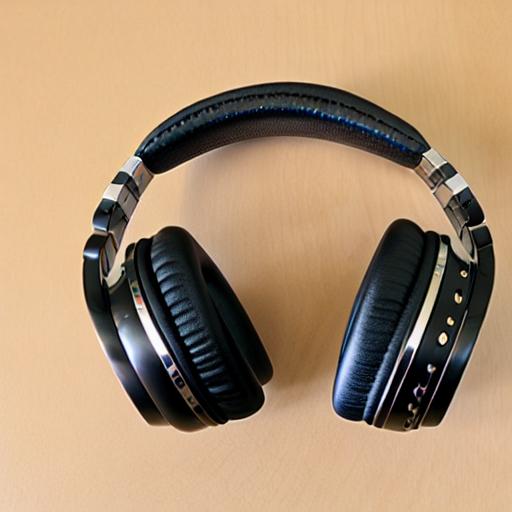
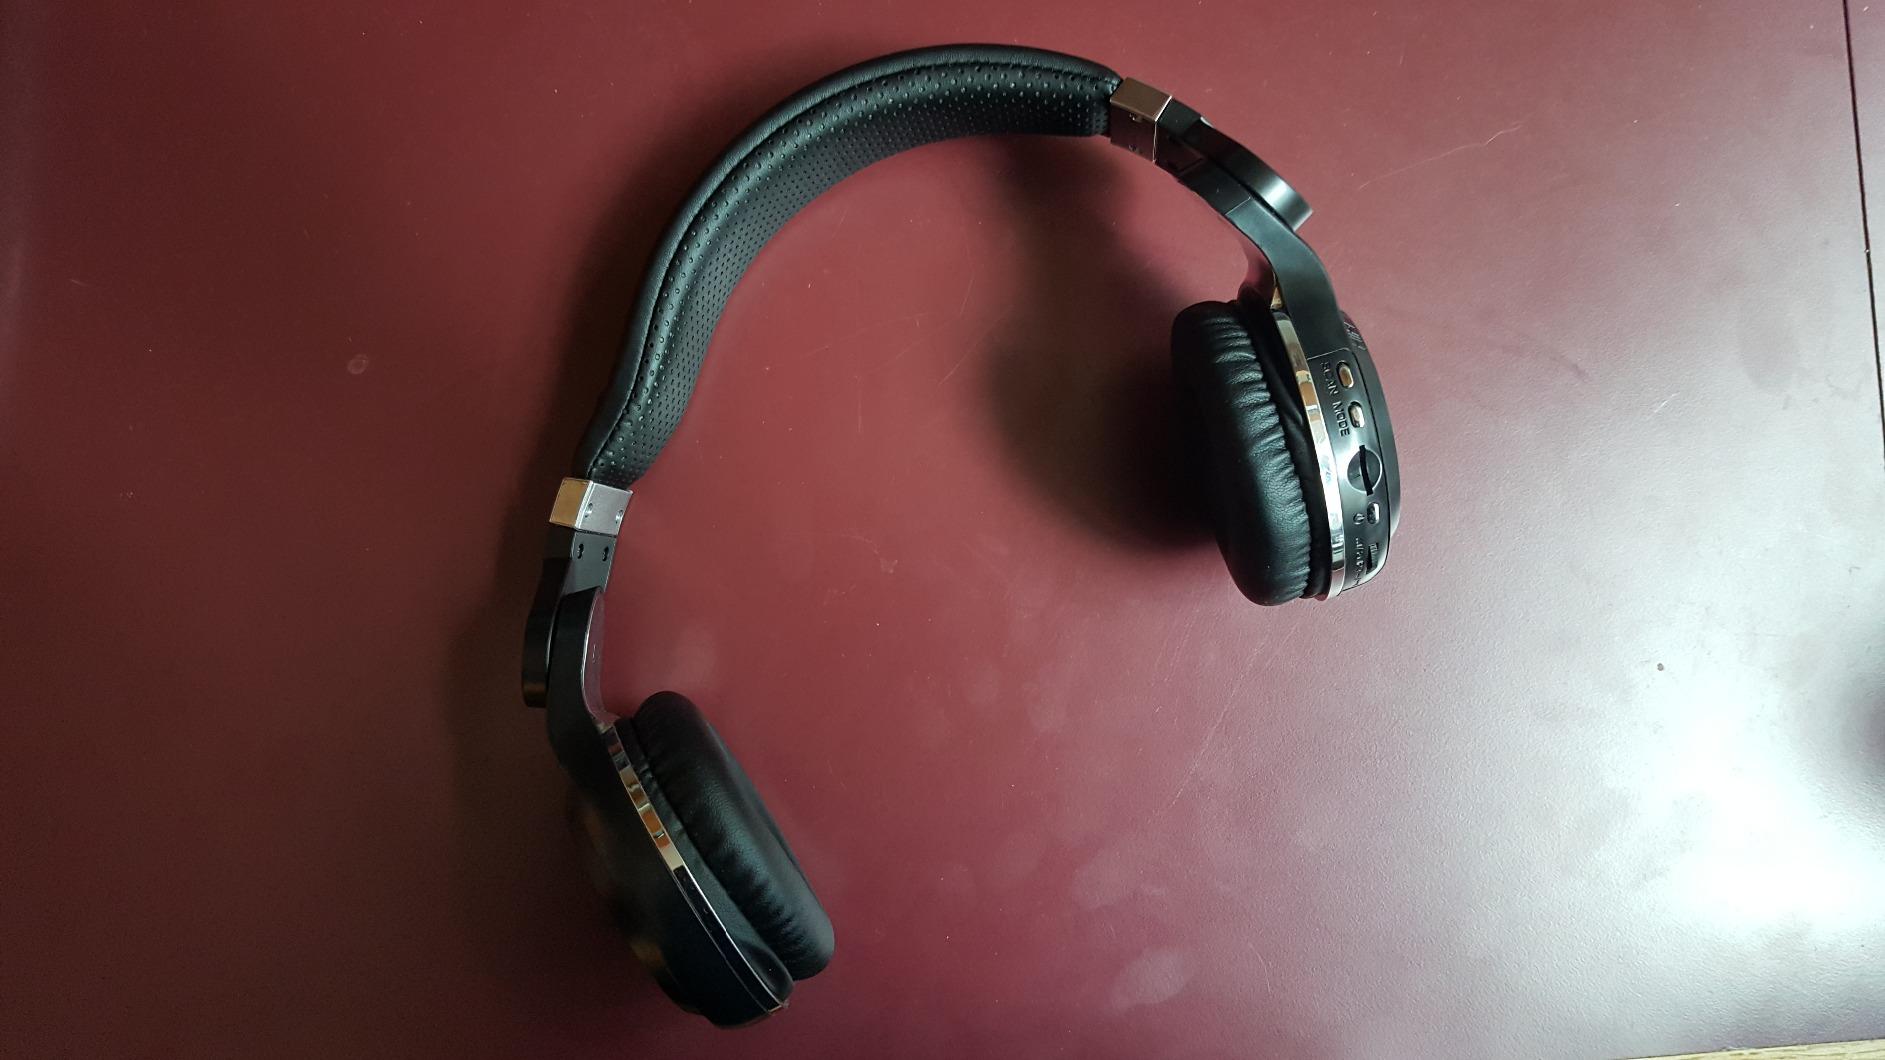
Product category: headphones
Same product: no